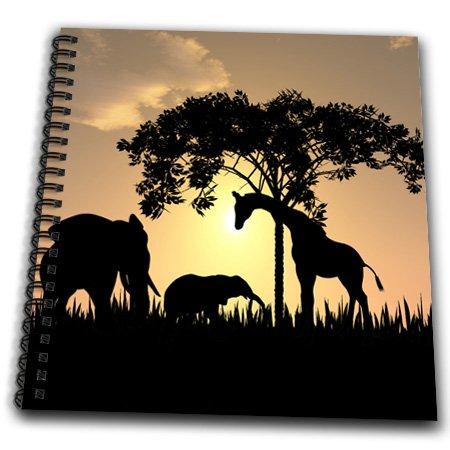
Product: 3dRose db_48979_1 African Safari Silhouette Drawing Book, 8 by 8-Inch
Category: Toys & Games | Arts & Crafts
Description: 50 pages, 8 x 7.75 Inch - page thickness is 80lb text.
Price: $28.72
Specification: ProductDimensions:8.2x0.5x8.2inches|ShippingWeight:10.4ounces(Viewshippingratesandpolicies)|DomesticShipping:ItemcanbeshippedwithinU.S.|InternationalShipping:ThisitemcanbeshippedtoselectcountriesoutsideoftheU.S.LearnMore|Itemmodelnumber:db_48979_1|ASIN:B00B9R2AMO